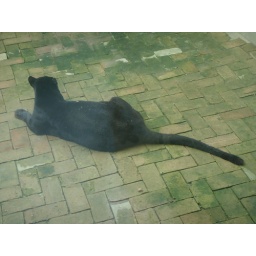
this black leopard in the Xining south mountain park